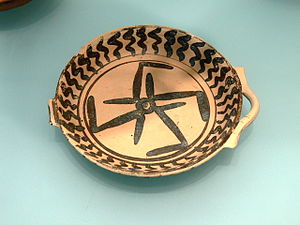
Arkaisk tid
Skål med svastika fra arkaisk tid udstillet på Ny Carlsberg Glyptotek.
Arkaisk tid er en periode i oldtidens Grækenland. Den strakte sig fra ca. 700 til 500 f.Kr. og var den første af tre tidsperioder. Denne periode mundede ud i Perserkrigene.